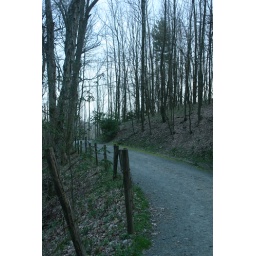
blue ridge parkway - near blowing rock nc - april 2009